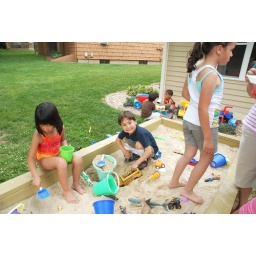
in the sand box